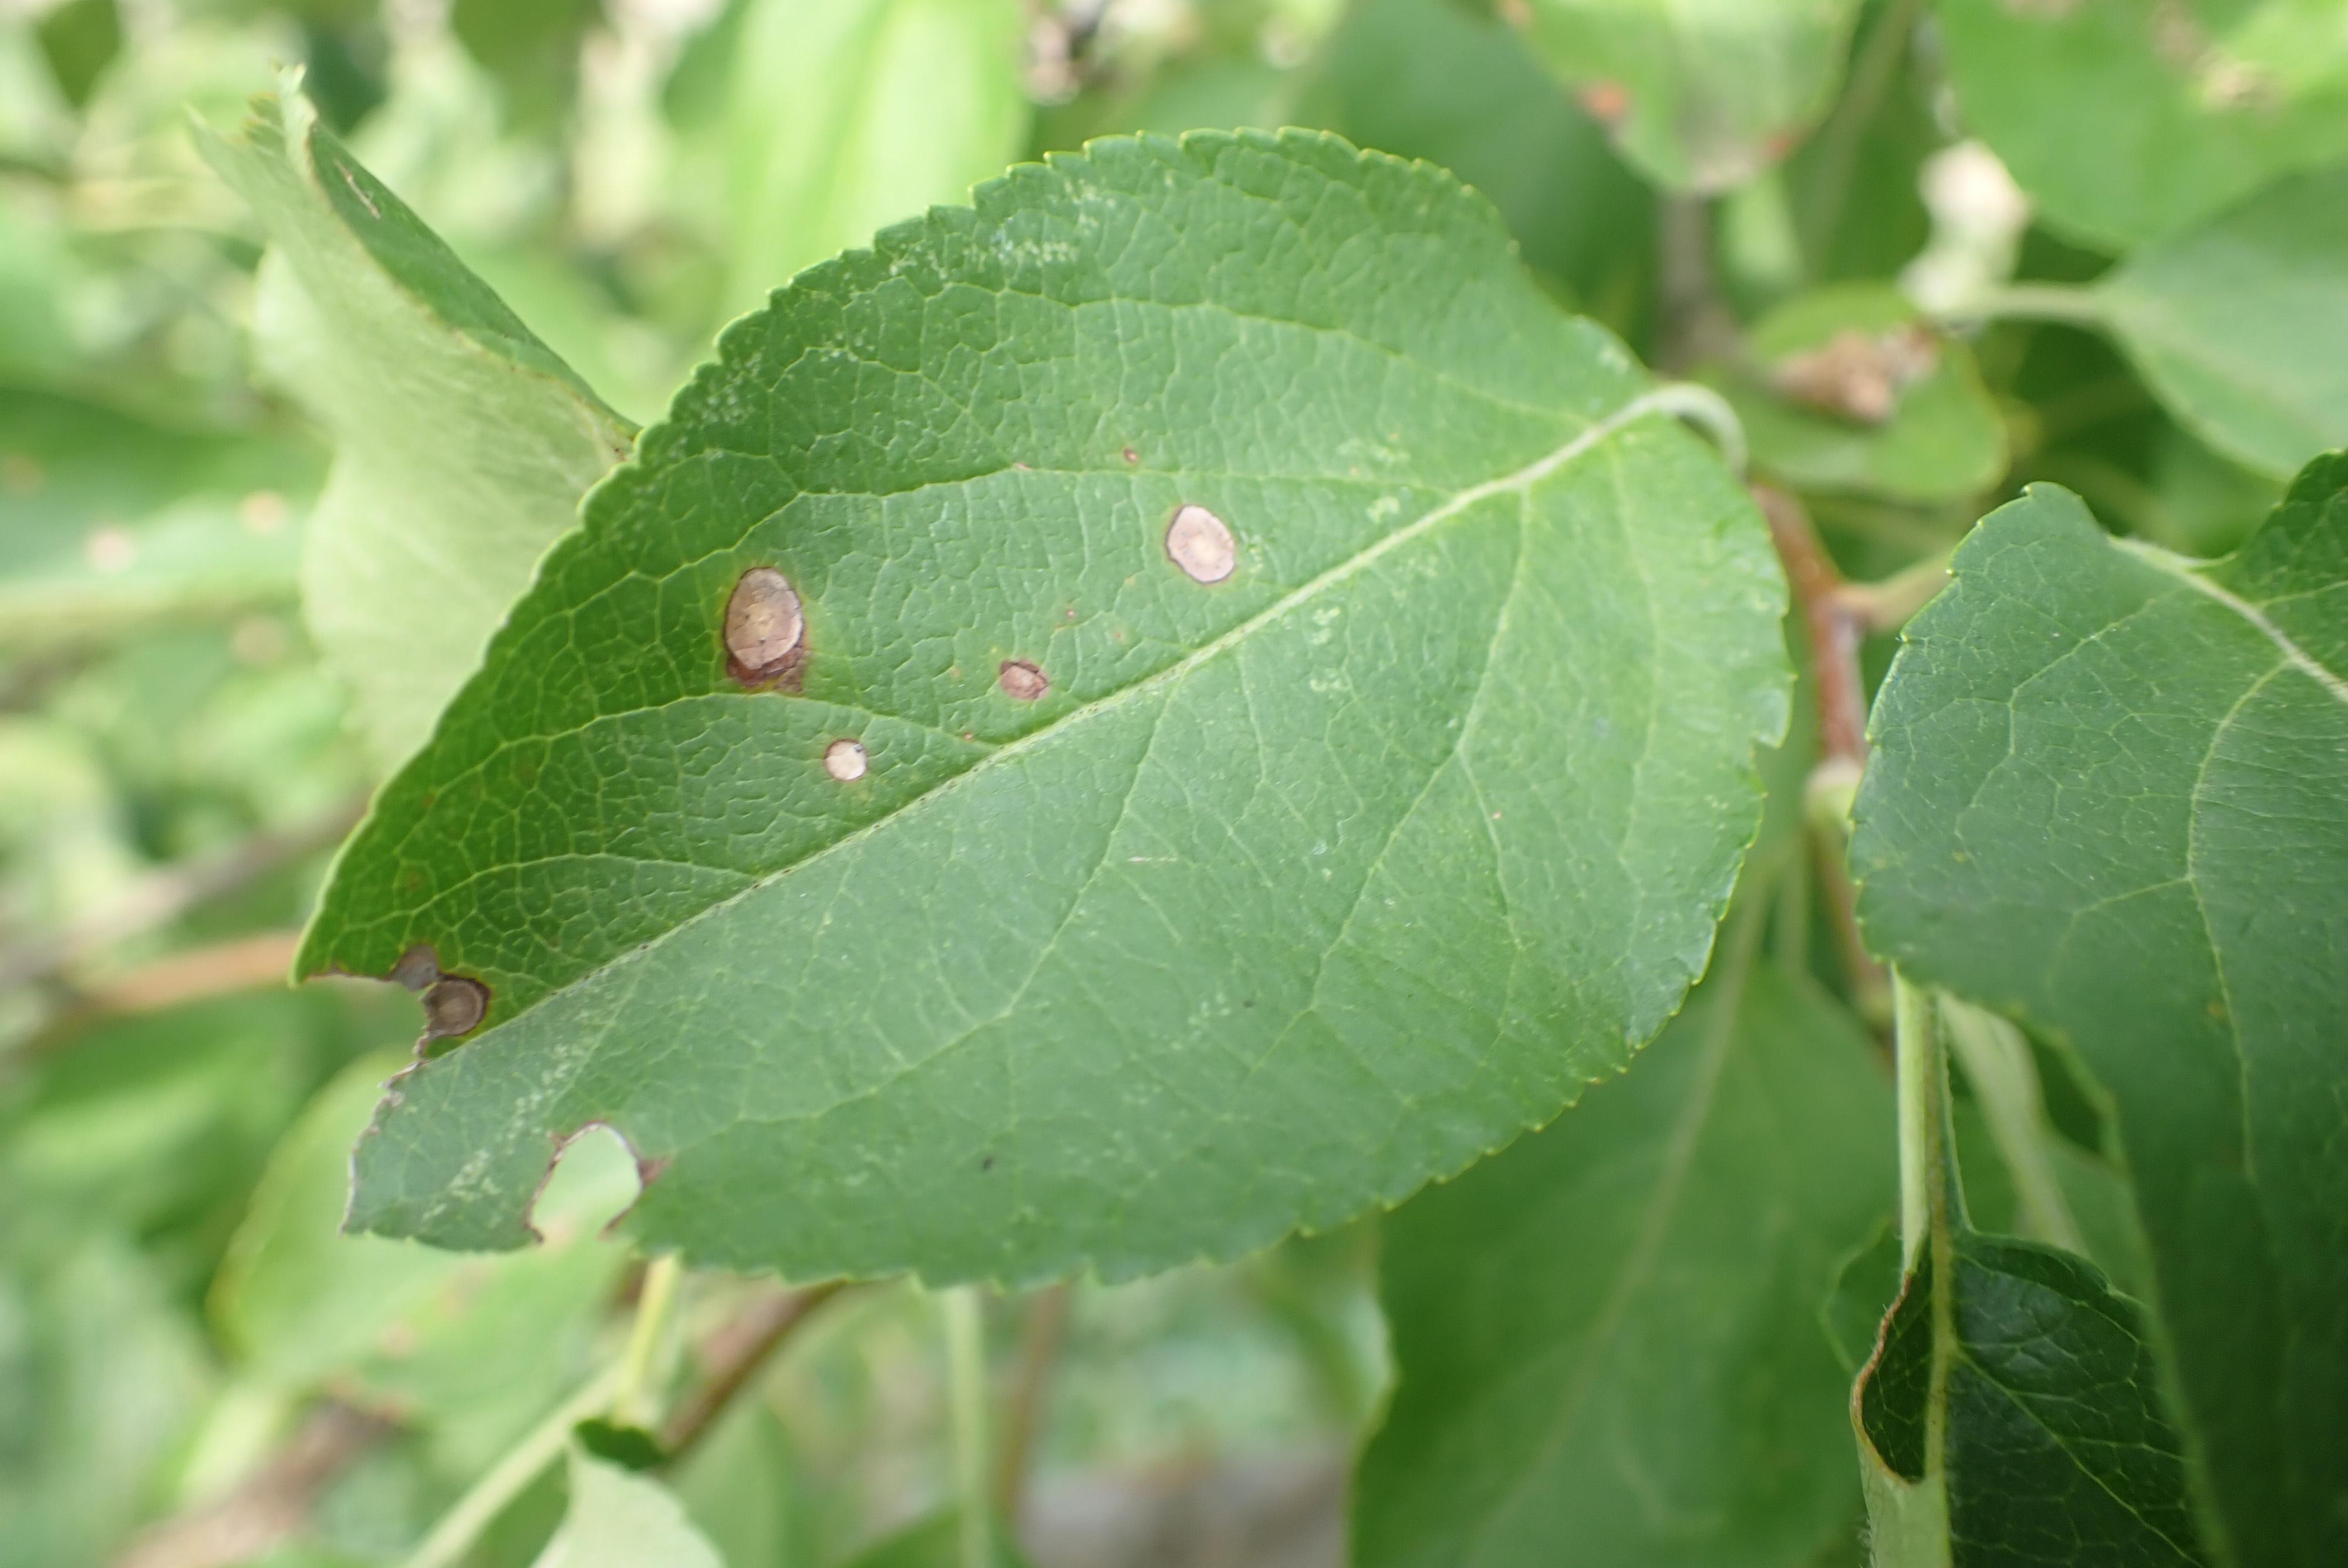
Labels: frog_eye_leaf_spot